Steve Meyer

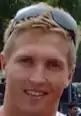

Steve Meyer (born March 21, 1984) is a South African professional rugby union player who plays in the position of flyhalf.